Panchagni

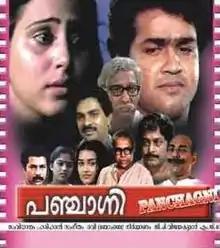

Panchagni is a 1986 Indian Malayalam-language crime drama film directed by Hariharan and written by M. T. Vasudevan Nair. The story is loosely inspired from the life of naxalite K. Ajitha who was part of the Naxalite movement in Kerala in the 1960s. The film tells the story of Indira, a Naxalite who comes out from prison on parole, while she serves a life sentence for killing a landlord. It stars Mohanlal, Geetha, Nadia Moidu, and Thilakan. It features songs composed by Bombay Ravi and a score by Pukazhenthi. The cinematography was done by Shaji N. Karun. Geetha's performance was considered noteworthy, and it established a bright career for her in the Malayalam film industry. She was even nominated for the National Award category for Best Actress.